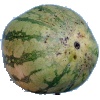
Label: watermelon